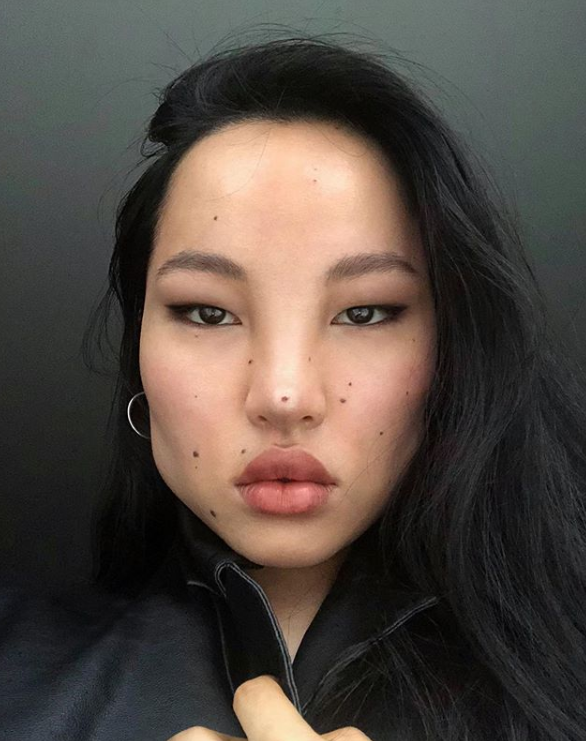
Gender: women